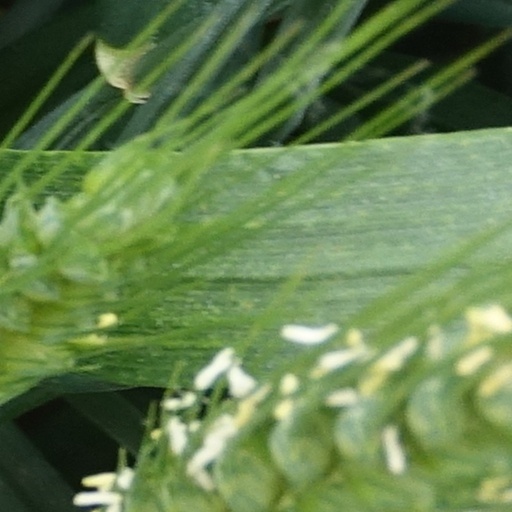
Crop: wheat